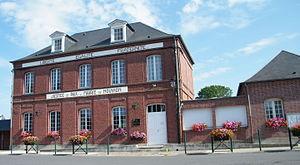
Nouvion, Somme, Fr, mairie, salle communale, place Général De gaulle.
Nouvion, parfois appelée localement Nouvion-en-Ponthieu, est une commune française située dans le département de la Somme en région Hauts-de-France.